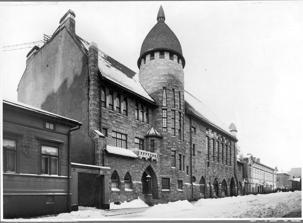
Building: Polytechnic Students' Union
Country: Finland
Year built: 1903
Polytechnic Students' Union soon after completion The Polytechnic Students' Union or Sampo Building is a National Romantic building at Lönnrotinkatu 29 in central Helsinki, designed in 1903 by Karl Lindahl and Walter Thomé . It has since become a hotel and is often called the Vanha Poli (old poly). Building In 1901, after two competitions, Lindahl and Thomé won the commission to design a student union for the Helsinki Polytechnic Institute ; it was their first major commission. They named the building after the mysterious machine in Kalevala , the Sampo , and designed the whole building in National Romantic style, including the wall friezes. The exterior walls are squared rubble granite (changed from rendered stone in the original design) with a round tower, and the façade used forms derived from Karelian gables and medieval house-fronts, and originally complemented the low wooden buildings on either side. The combination of natural stone and medieval features in the design was common in National Romantic buildings at the time. The interior was multi-functional, including fraternity rooms, a restaurant, and a meeting hall two storeys high and measuring 17.5 by 13.1 metres (57 ft × 43 ft), as well as ground-floor shops. A functional mixture of medieval and modern motifs includes log walls and heavy wood columns in the main hall, pillars built from rocks elsewhere in the building, abstract ceiling decoration and woodpecker corbels . The original furniture was designed by Count Louis Sparre . History In the 1990s an extension with an interior courtyard was added, and the building became a hotel. It is now known as the Vanha Poli (Old Poly). References